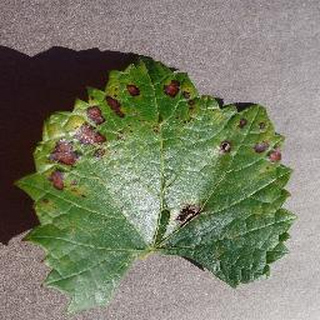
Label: grape_esca_black_measles